Eri Yanetani

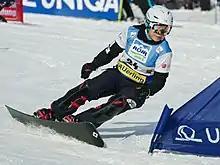
Yanetani in 2012

Eri Yanetani (born 7 June 1984 in Kobe) is a Japanese snowboarder.